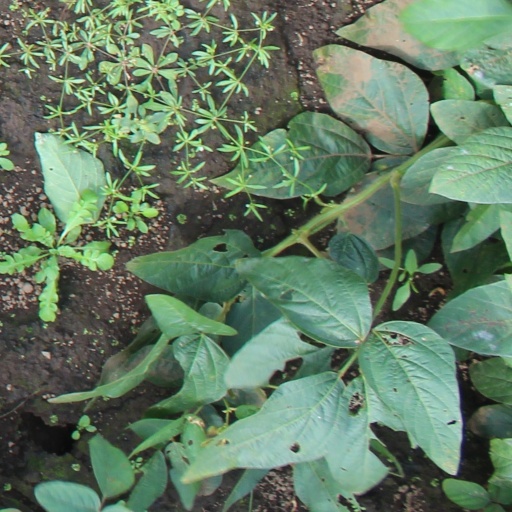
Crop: soybean